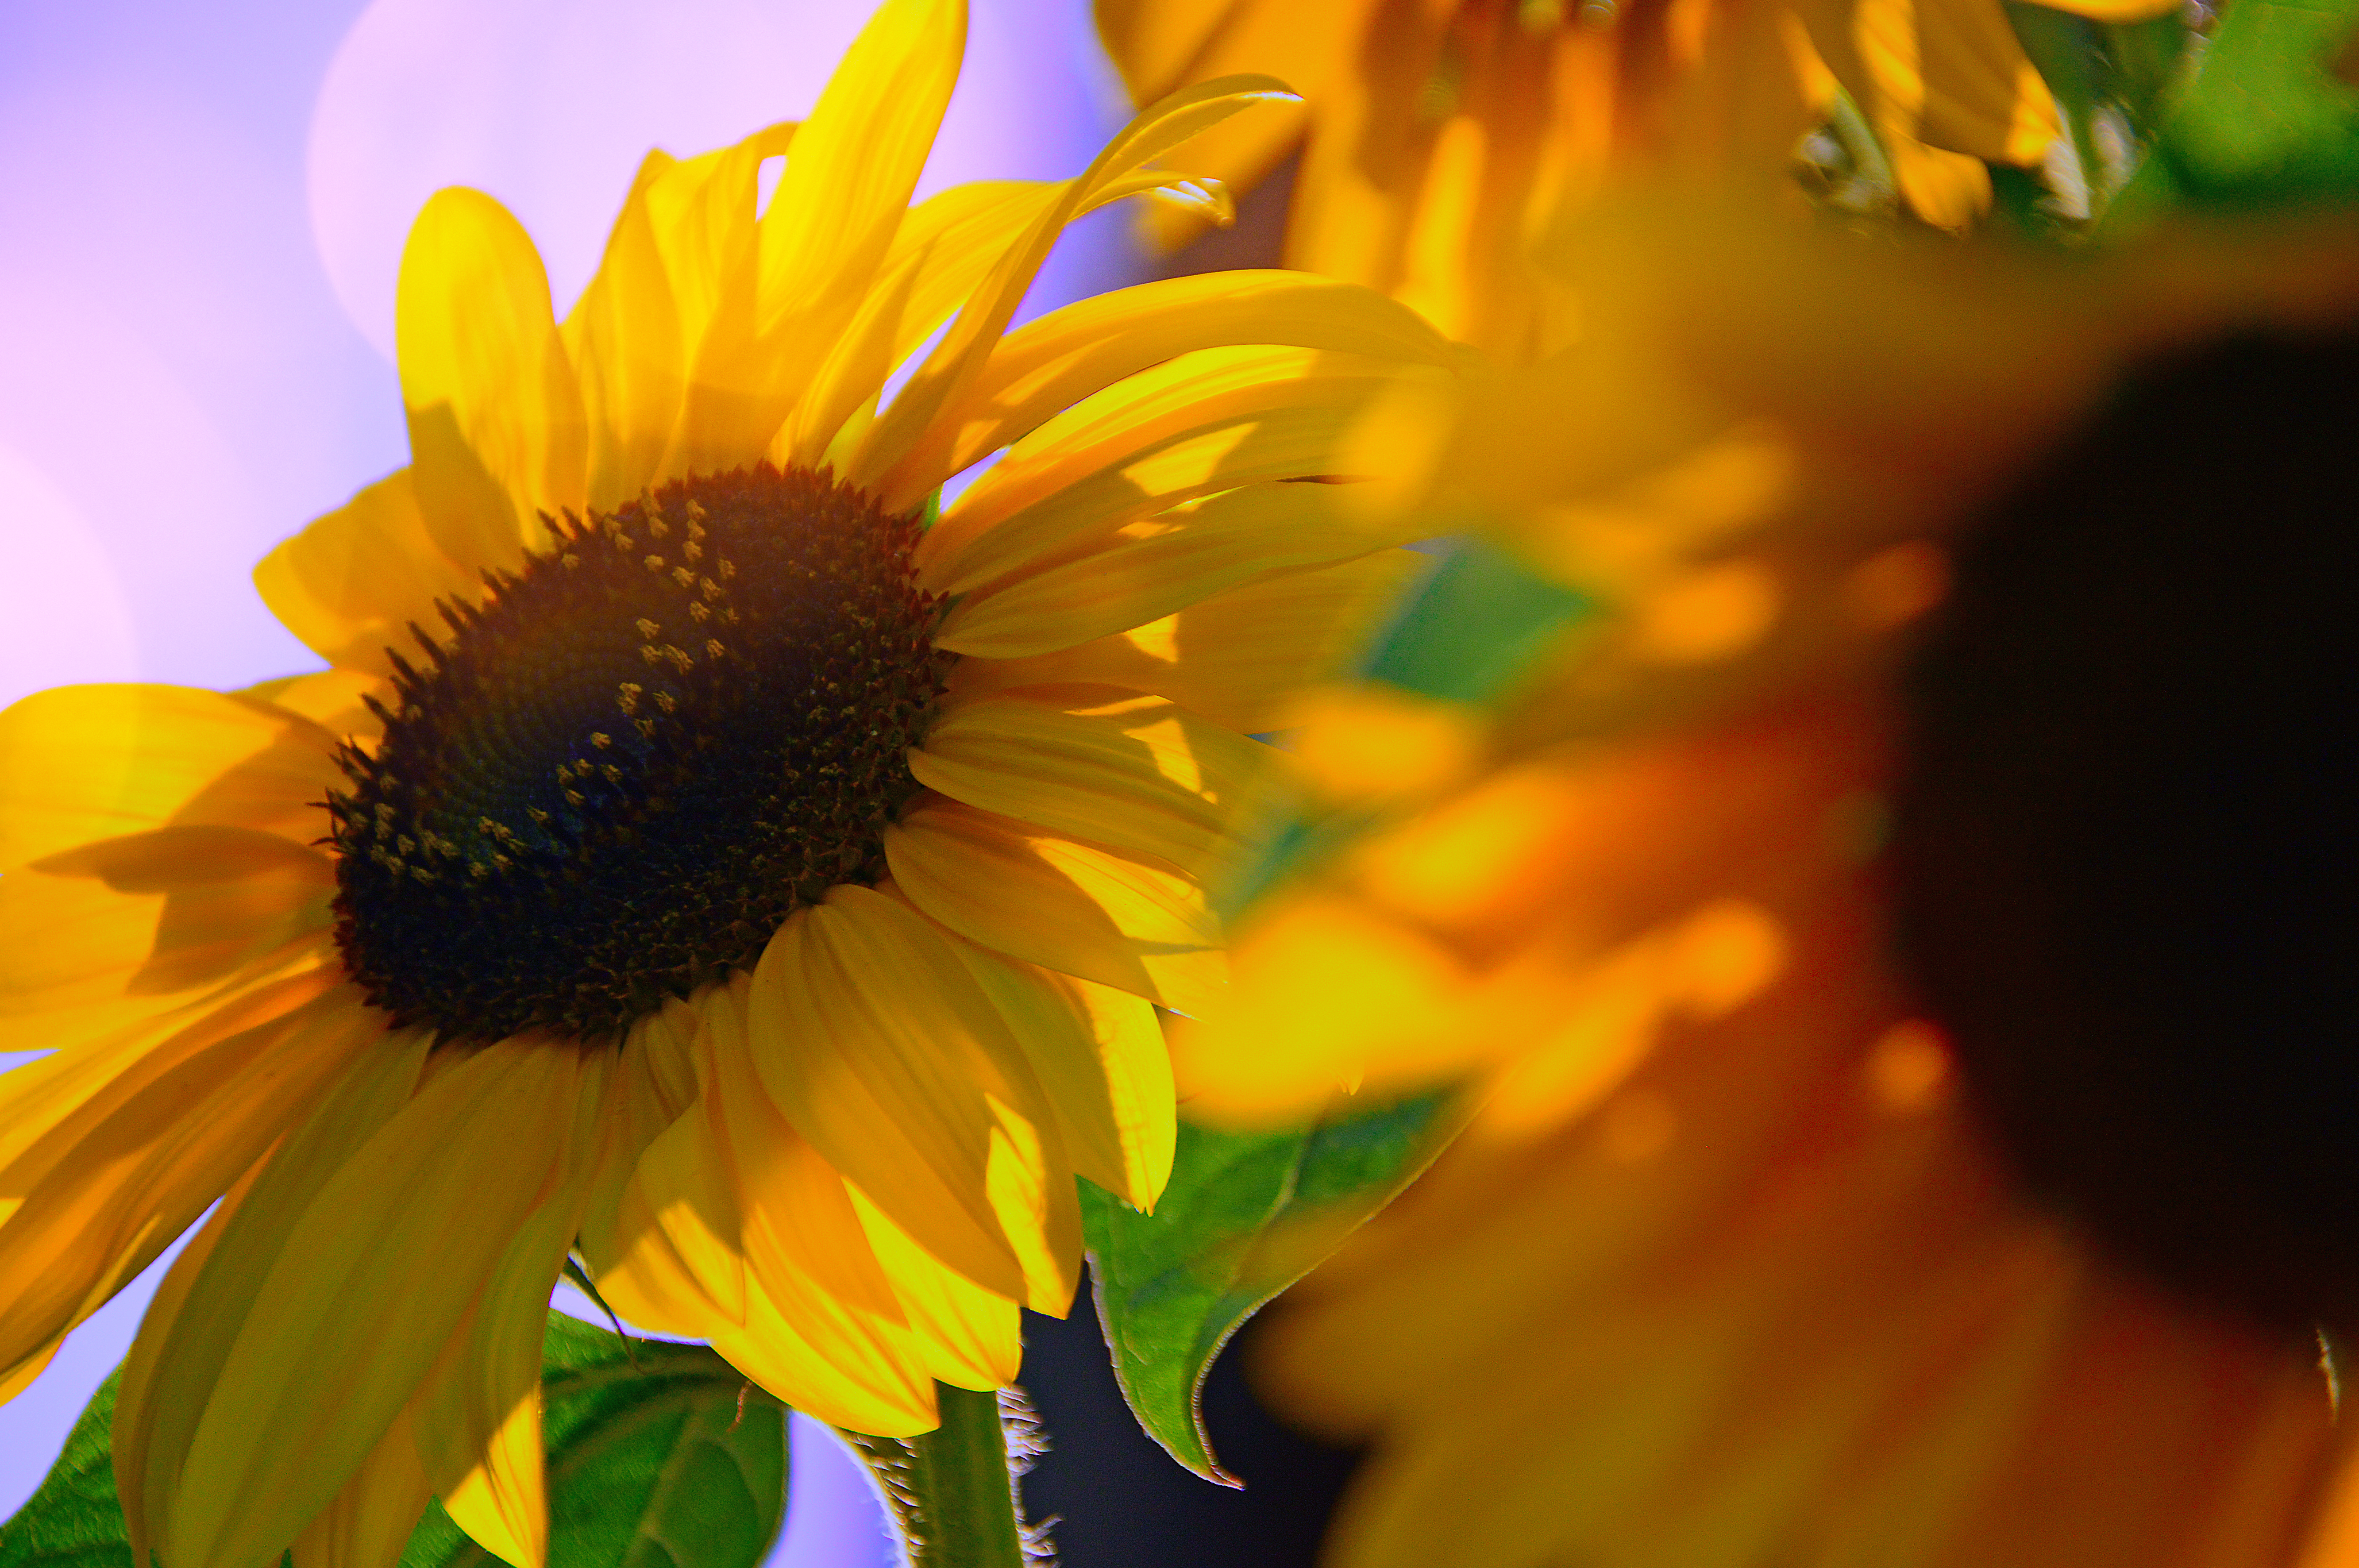
sunflower, field, beautiful, yellow, flowers, nature, landscape, summer, sunflowers, background, sun, agriculture, green, beauty, flower, plant, growth, blossom, rural, natural, sky, leaf, floral, meadow, blue, flora, petal, flowering plant, close up, daisy family, sunlight, sunflower seed, wildflower, macro photography, pollen, spring, computer wallpaper, nectar, annual plant